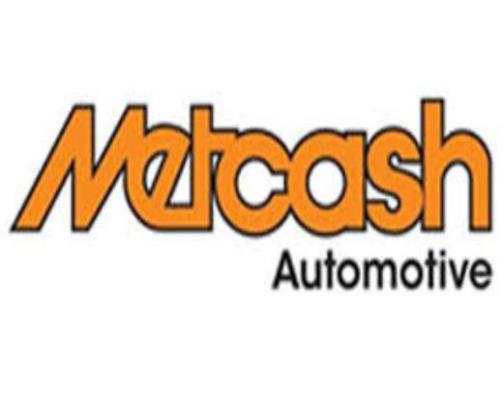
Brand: metcash
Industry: Others